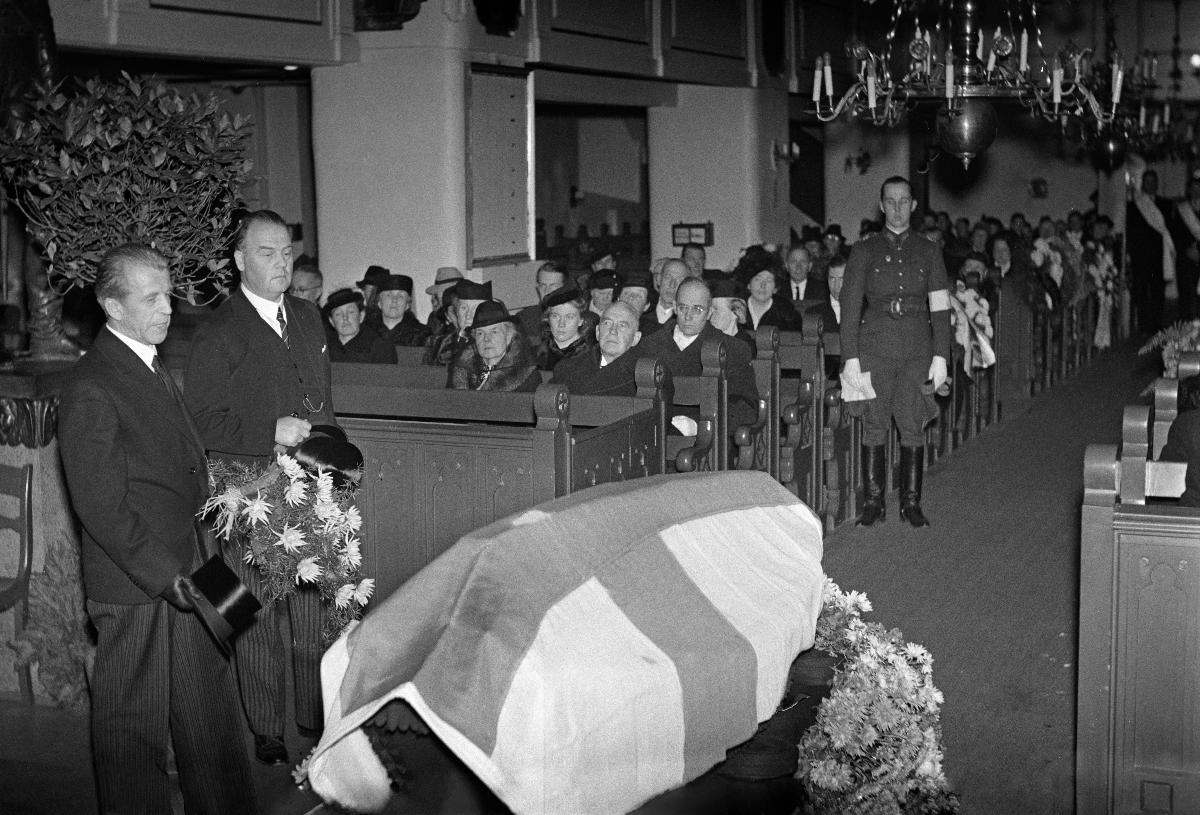
Kuvanveistäjä Ville Vallgrenin hautajaiset
Skulptören Ville Vallgrens begravning; Funeral of sculptor Ville Vallgren
sisällön kuvaus: Kuvanveistäjä Ville Vallgrenin hautajaiset Porvoon tuomiokirkossa 19.10.1940. Kuvanveistäjät Johannes Haapasalo ja Lauri Leppänen laskevat opetusministeriön seppeleen Ville Vallgrenin arkulle. content description: The funeral of Finnish sculptor Ville Vallgren in Porvoo Dome church 19.10.1940. The sculptors Johannes Haapasalo and Lauri Leppänen lay down the wreath of the Ministry of Education at Ville Vallgren's coffin. innehållsbeskrivning: Skulptören Ville Vallgrens begravning i Borgå domkyrka 19.10.1940. Skulptörerna Johannes Haapasalo och Lauri Leppänen nedlägger undervisningsministeriets krans vid Ville Vallgrens kista.
Kuvaaja: Sundström, Hugo, kuvaaja
Vuosi: 1940
Paikka: Suomi, Uusimaa, Porvoo
Aiheet: Haapasalo, Johannes; Leppänen, Lauri; HBL; kuvanveistäjät; hautajaiset; sculptors; funerals; art; skulptörer; jordfästningar; konst; begravningar